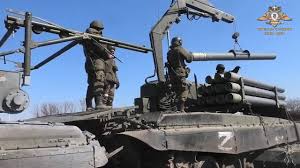
Label: TOS-1